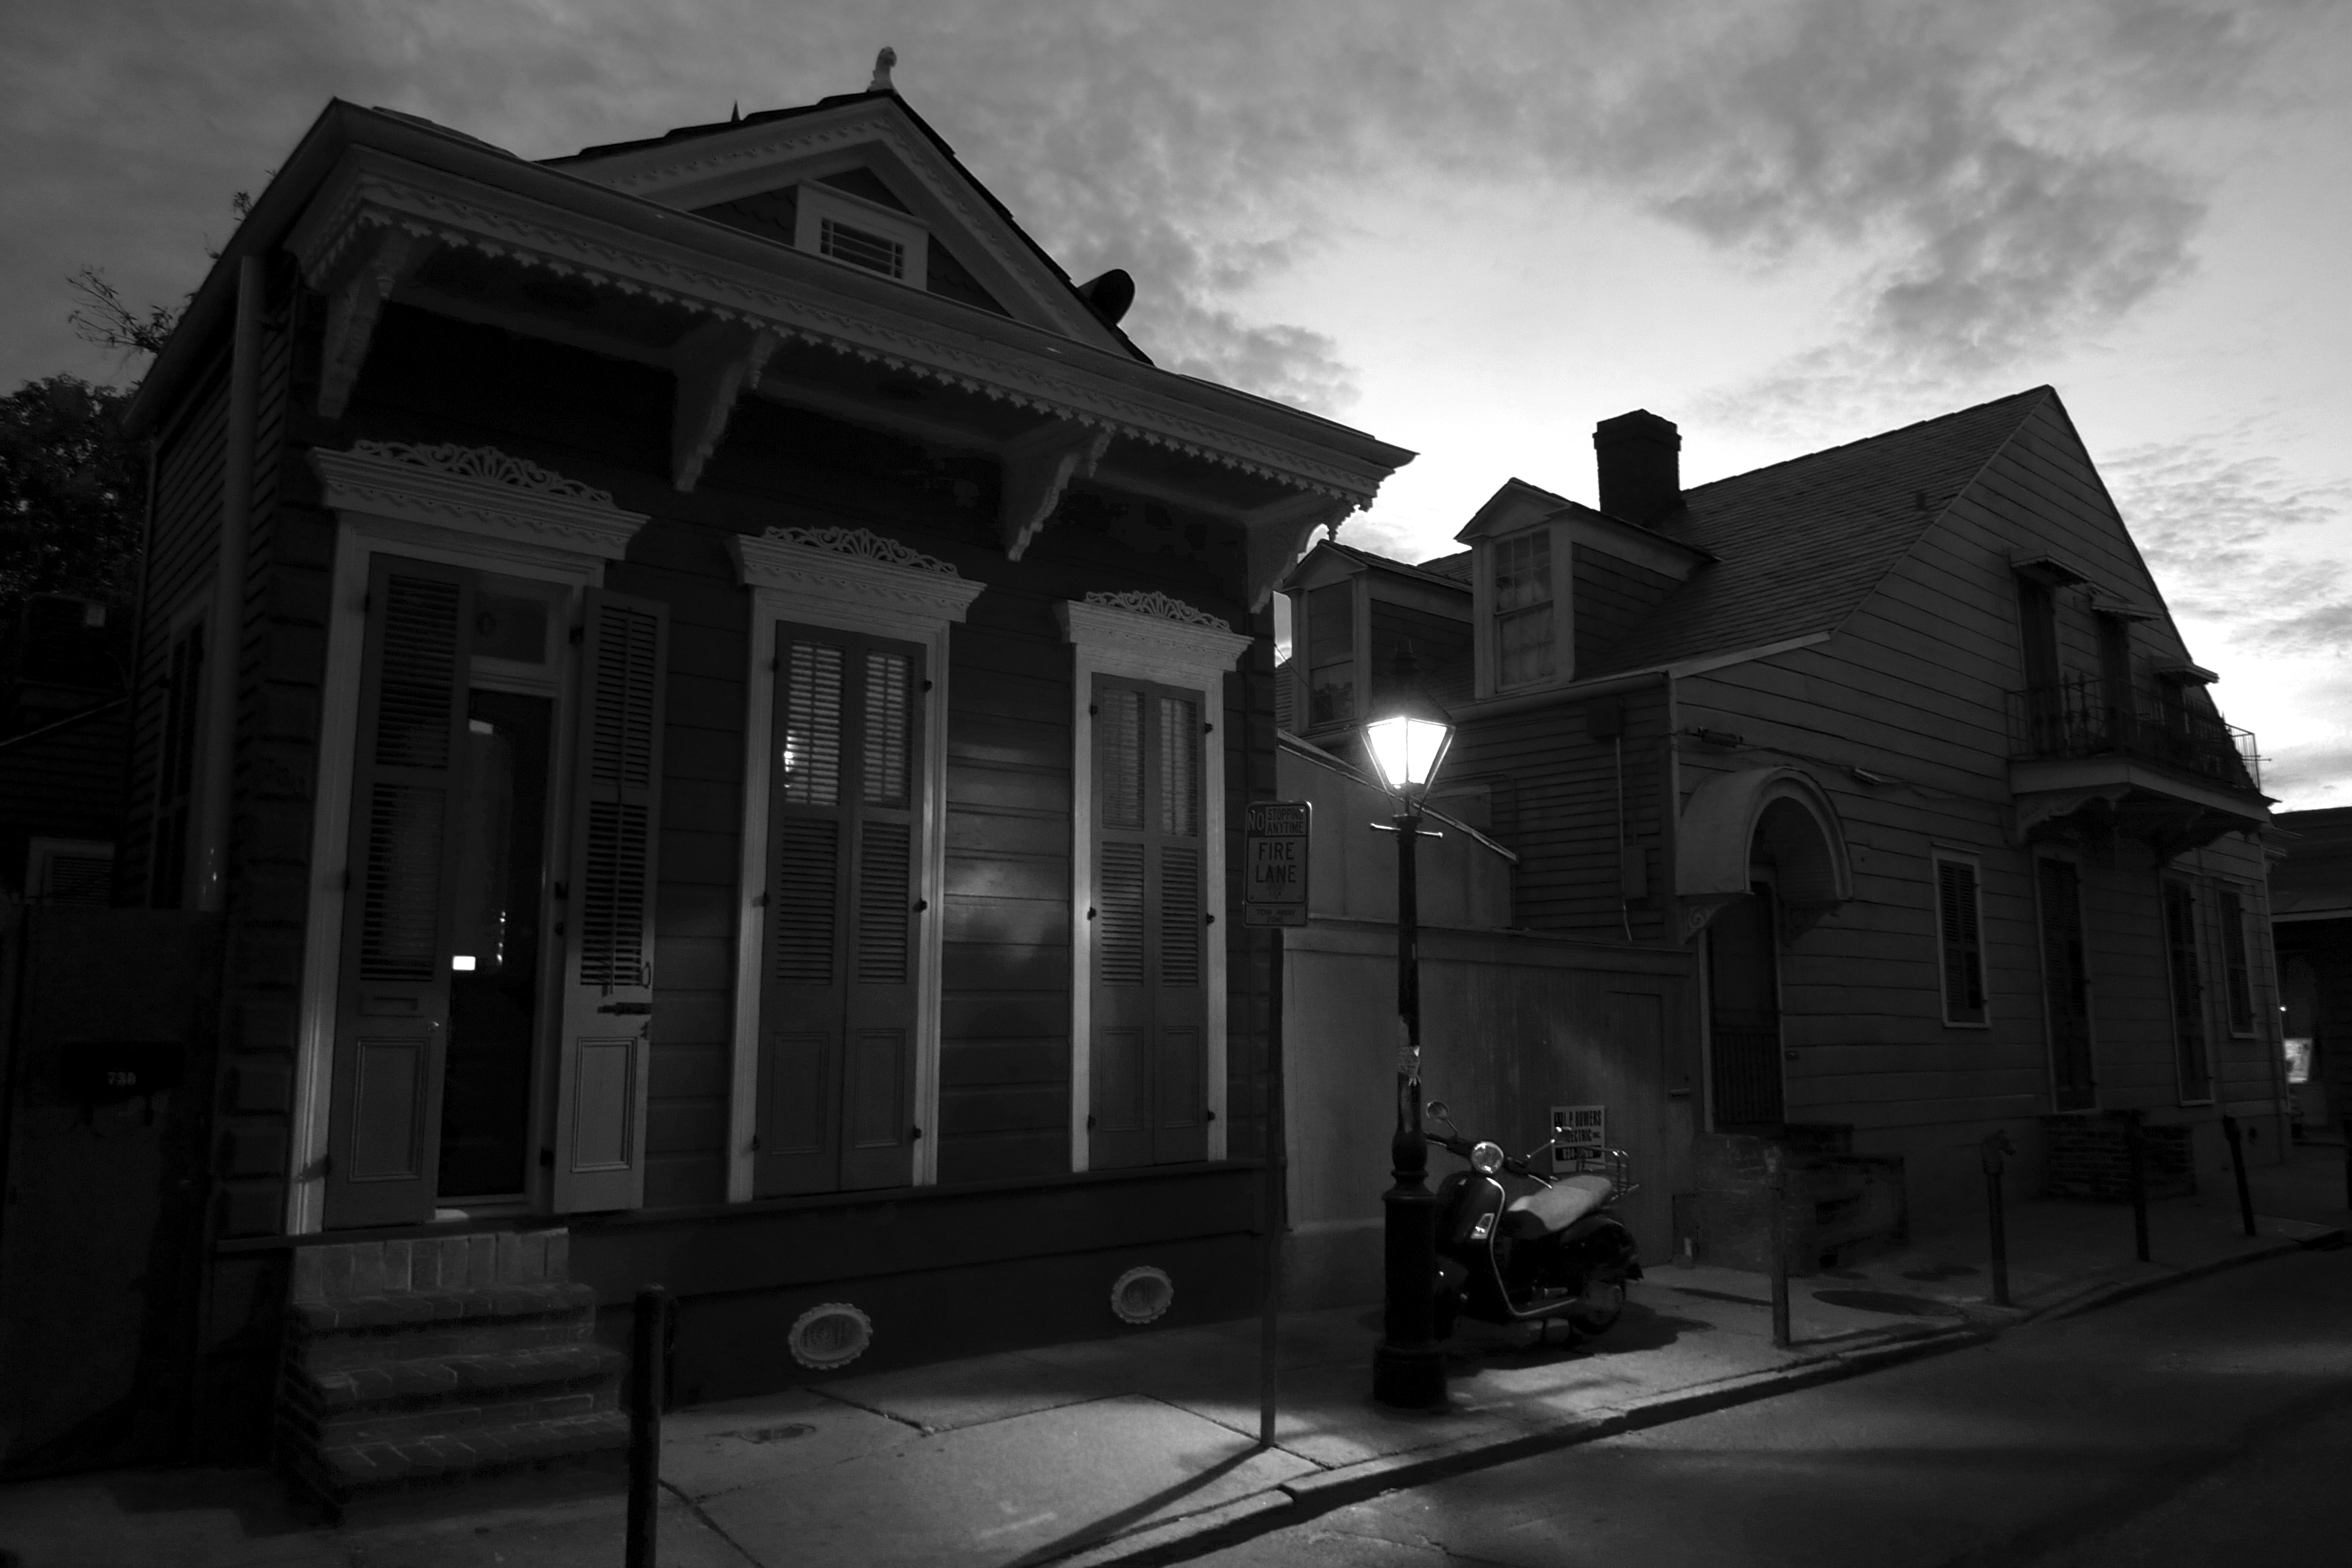
light, black and white, architecture, people, white, street, night, photography, house, window, home, usa, america, darkness, black, monochrome, lighting, bw, blackandwhite, blackwhite, sw, schwarzweiss, schwarzweis, us, streetscene, shape, neworleans, leute, strassenszene, schwarzweissfotografie, publicplace, ffentlicherplatz, streetphotograhpy, schwarzweisfotografie, amerika, monochrome photography